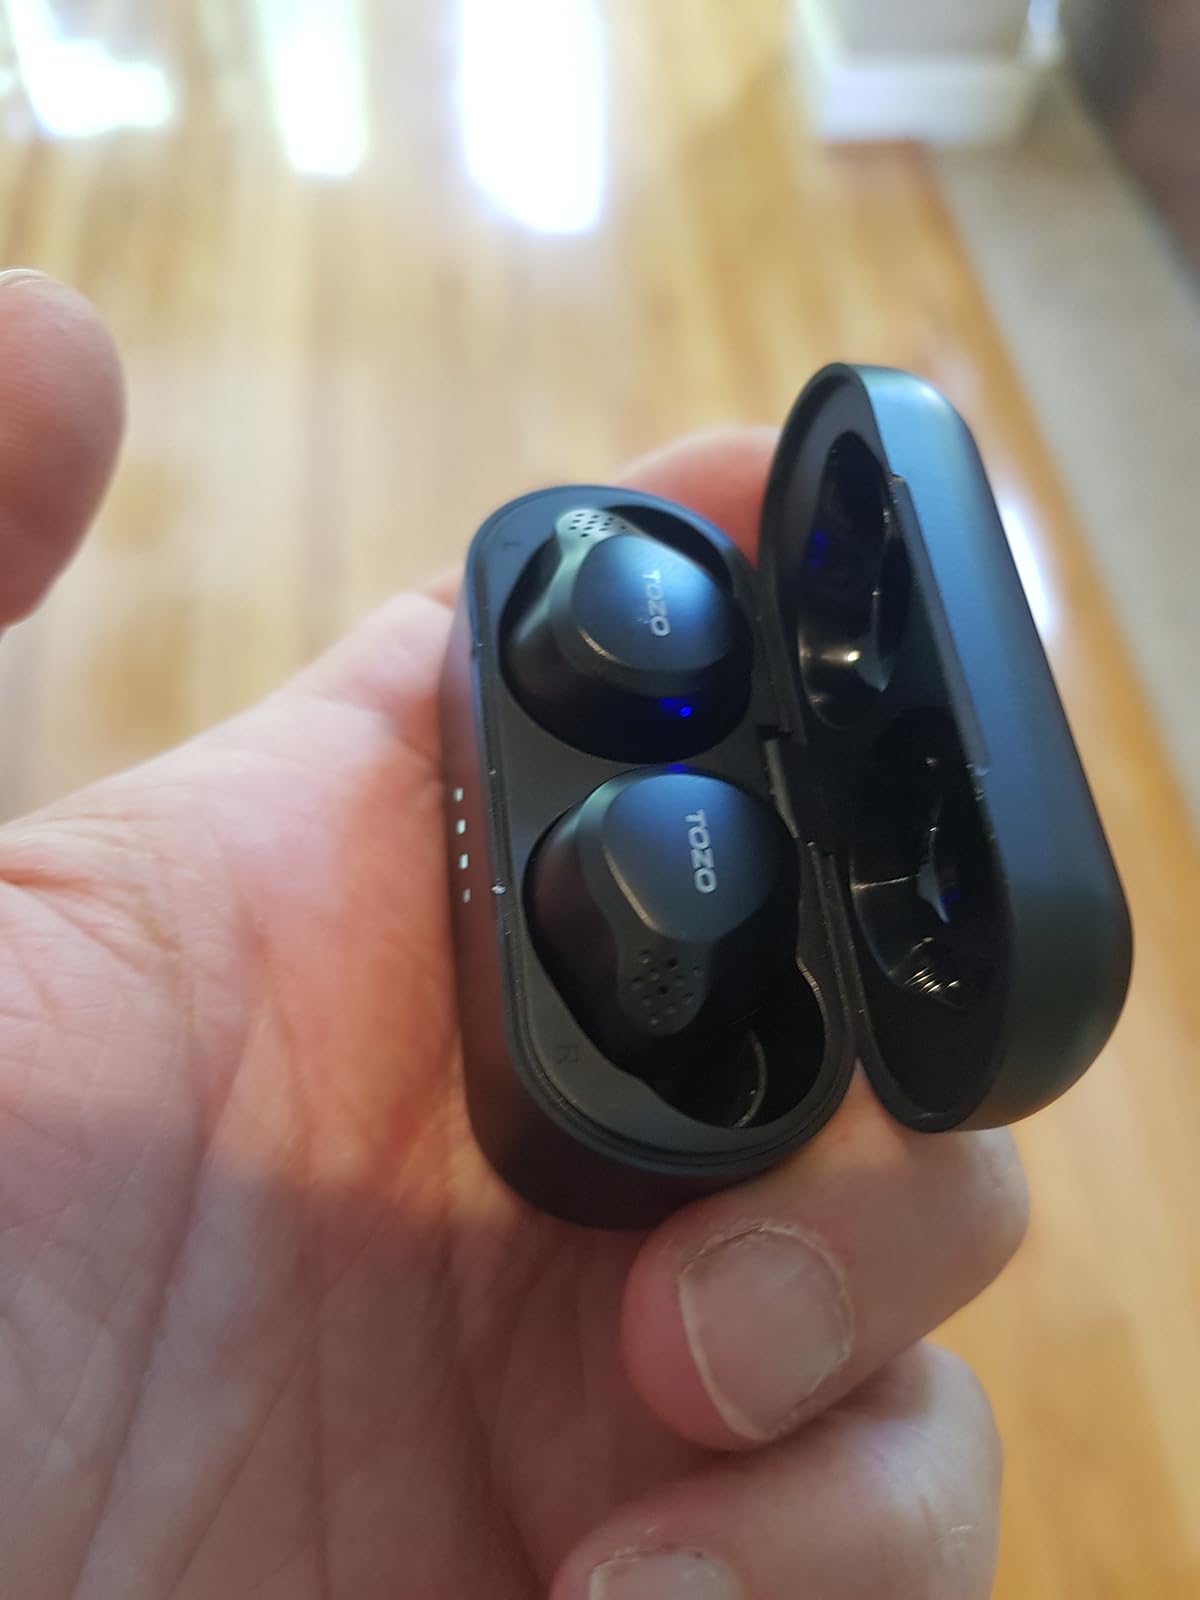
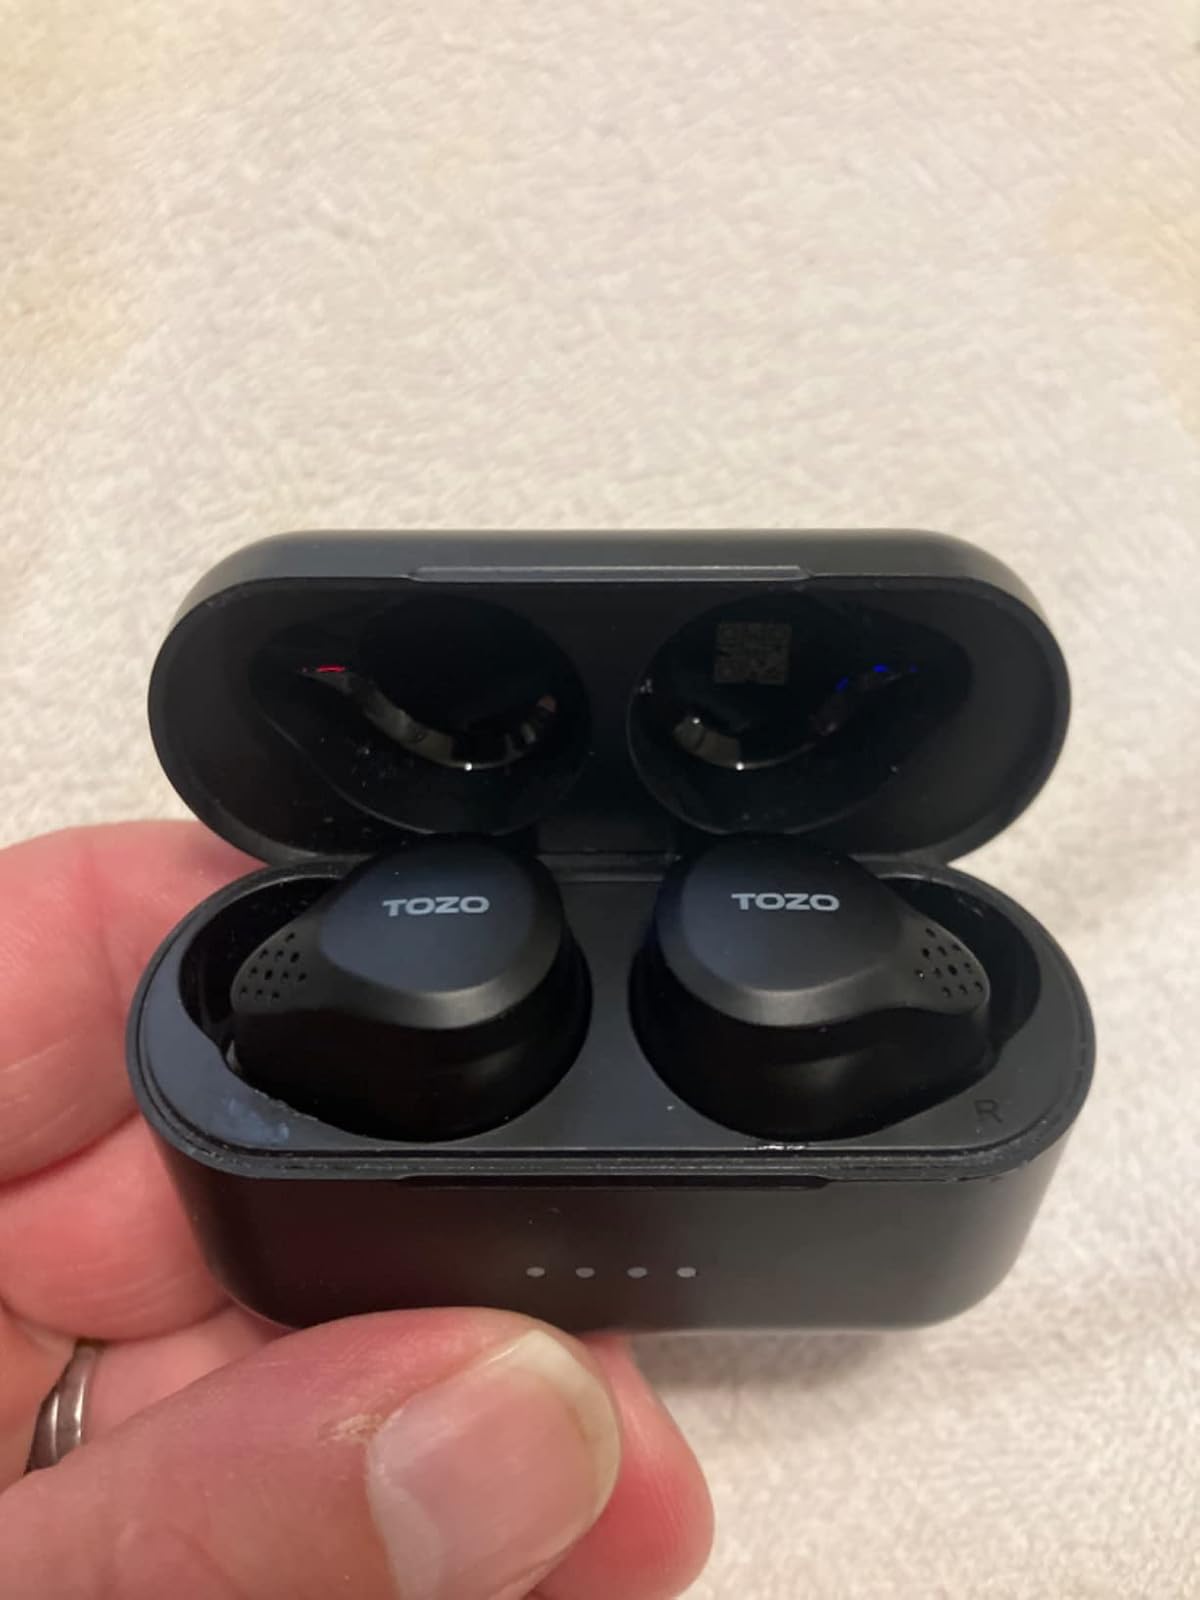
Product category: earbuds
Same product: yes